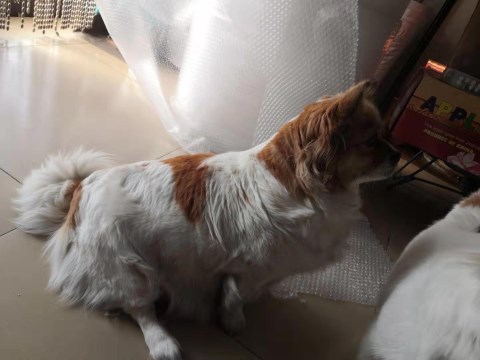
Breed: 2909-n000116-Cardigan